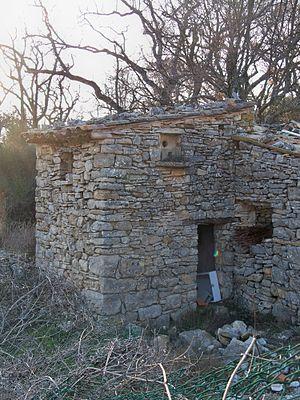
Pigeonnier à Apt
Apt est une commune française, sous-préfecture du département de Vaucluse, dans la région Provence-Alpes-Côte d'Azur.